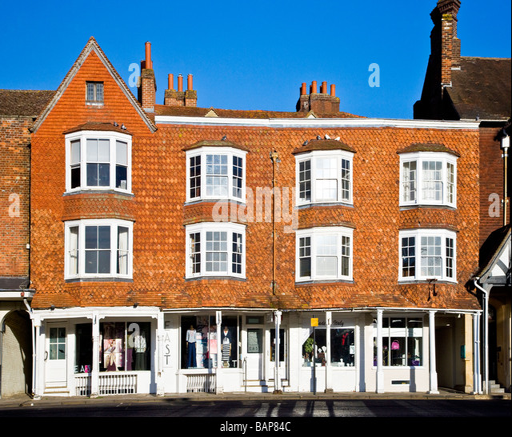
shops in the typical market town